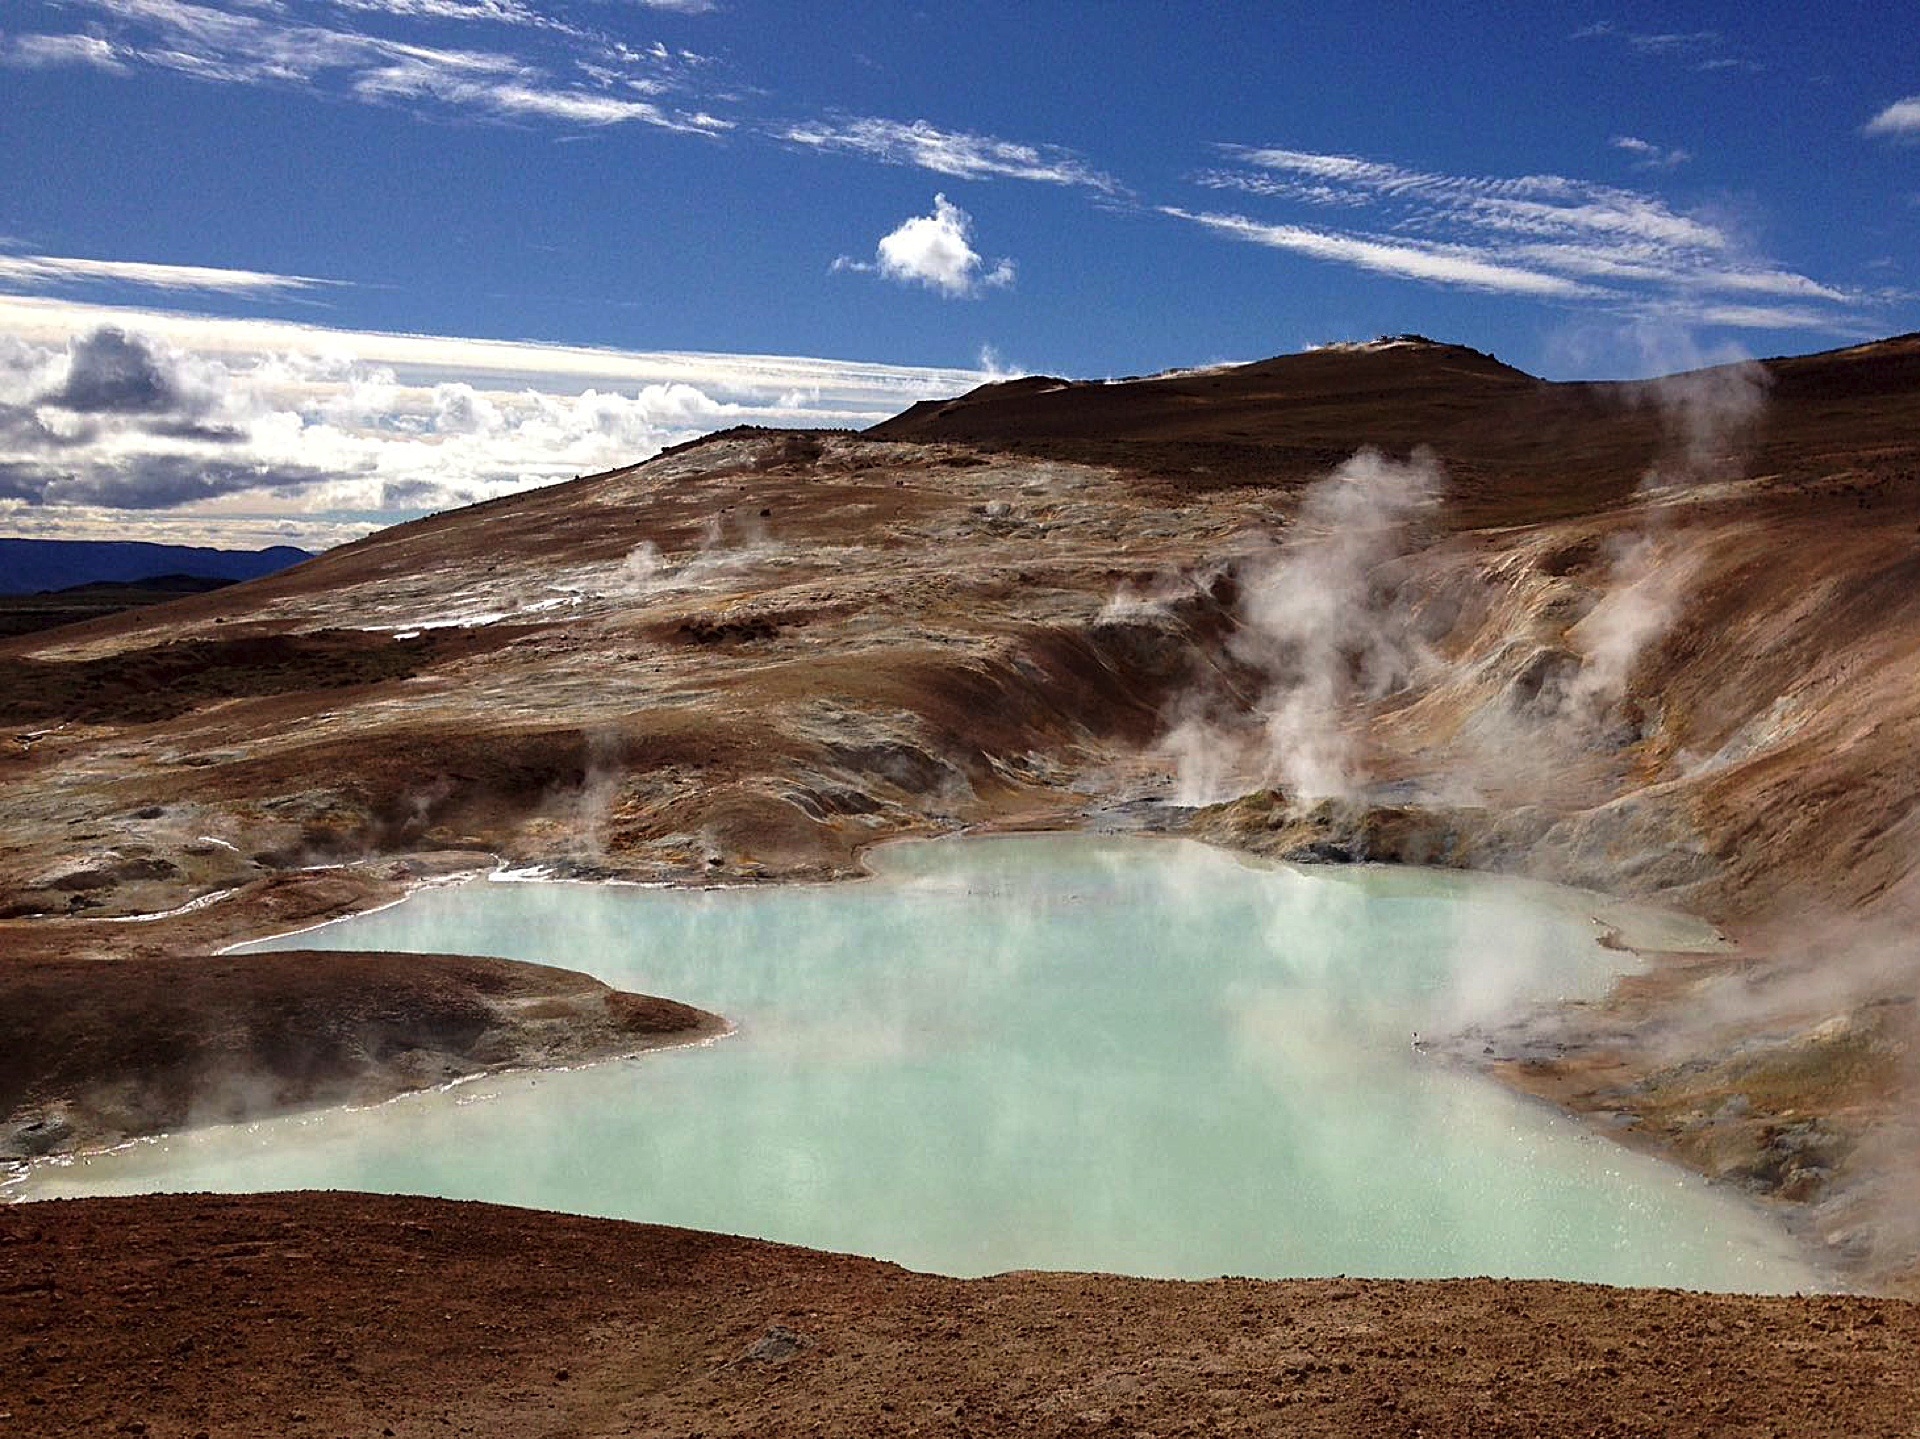
landscape, sea, water, nature, wilderness, mountain, lake, valley, reflection, volcano, crater, iceland, reservoir, body of water, geology, plateau, loch, crater lake, landform, volcanic crater, volcanic activity, geographical feature